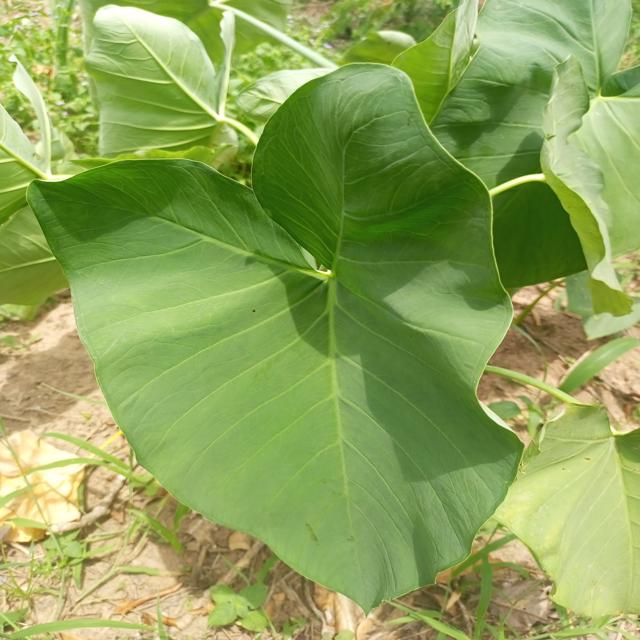
Label: Healthy